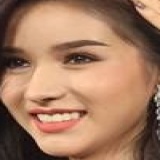
hoa hậu Rinrada Thurapan